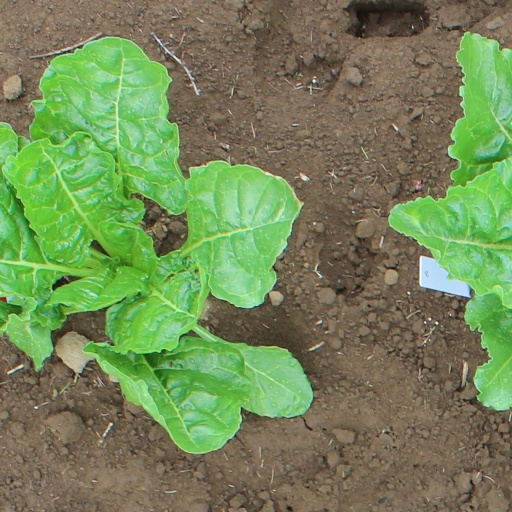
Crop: sugar beet